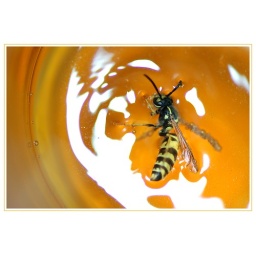
The wasp survived this bath in a glass of beer :-)Exposure: 0.017 sec (1/60)Aperture: f/3.5Focal Length: 105 mm